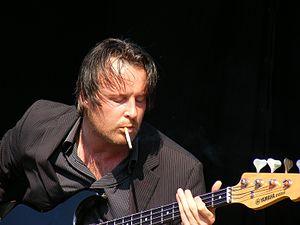
I Am Kloot est un groupe anglais formé à Manchester, en 1999 par John Bramwell, Peter Jobson et Andy Hargreaves, reconnu pour leurs mélodies et leurs paroles.